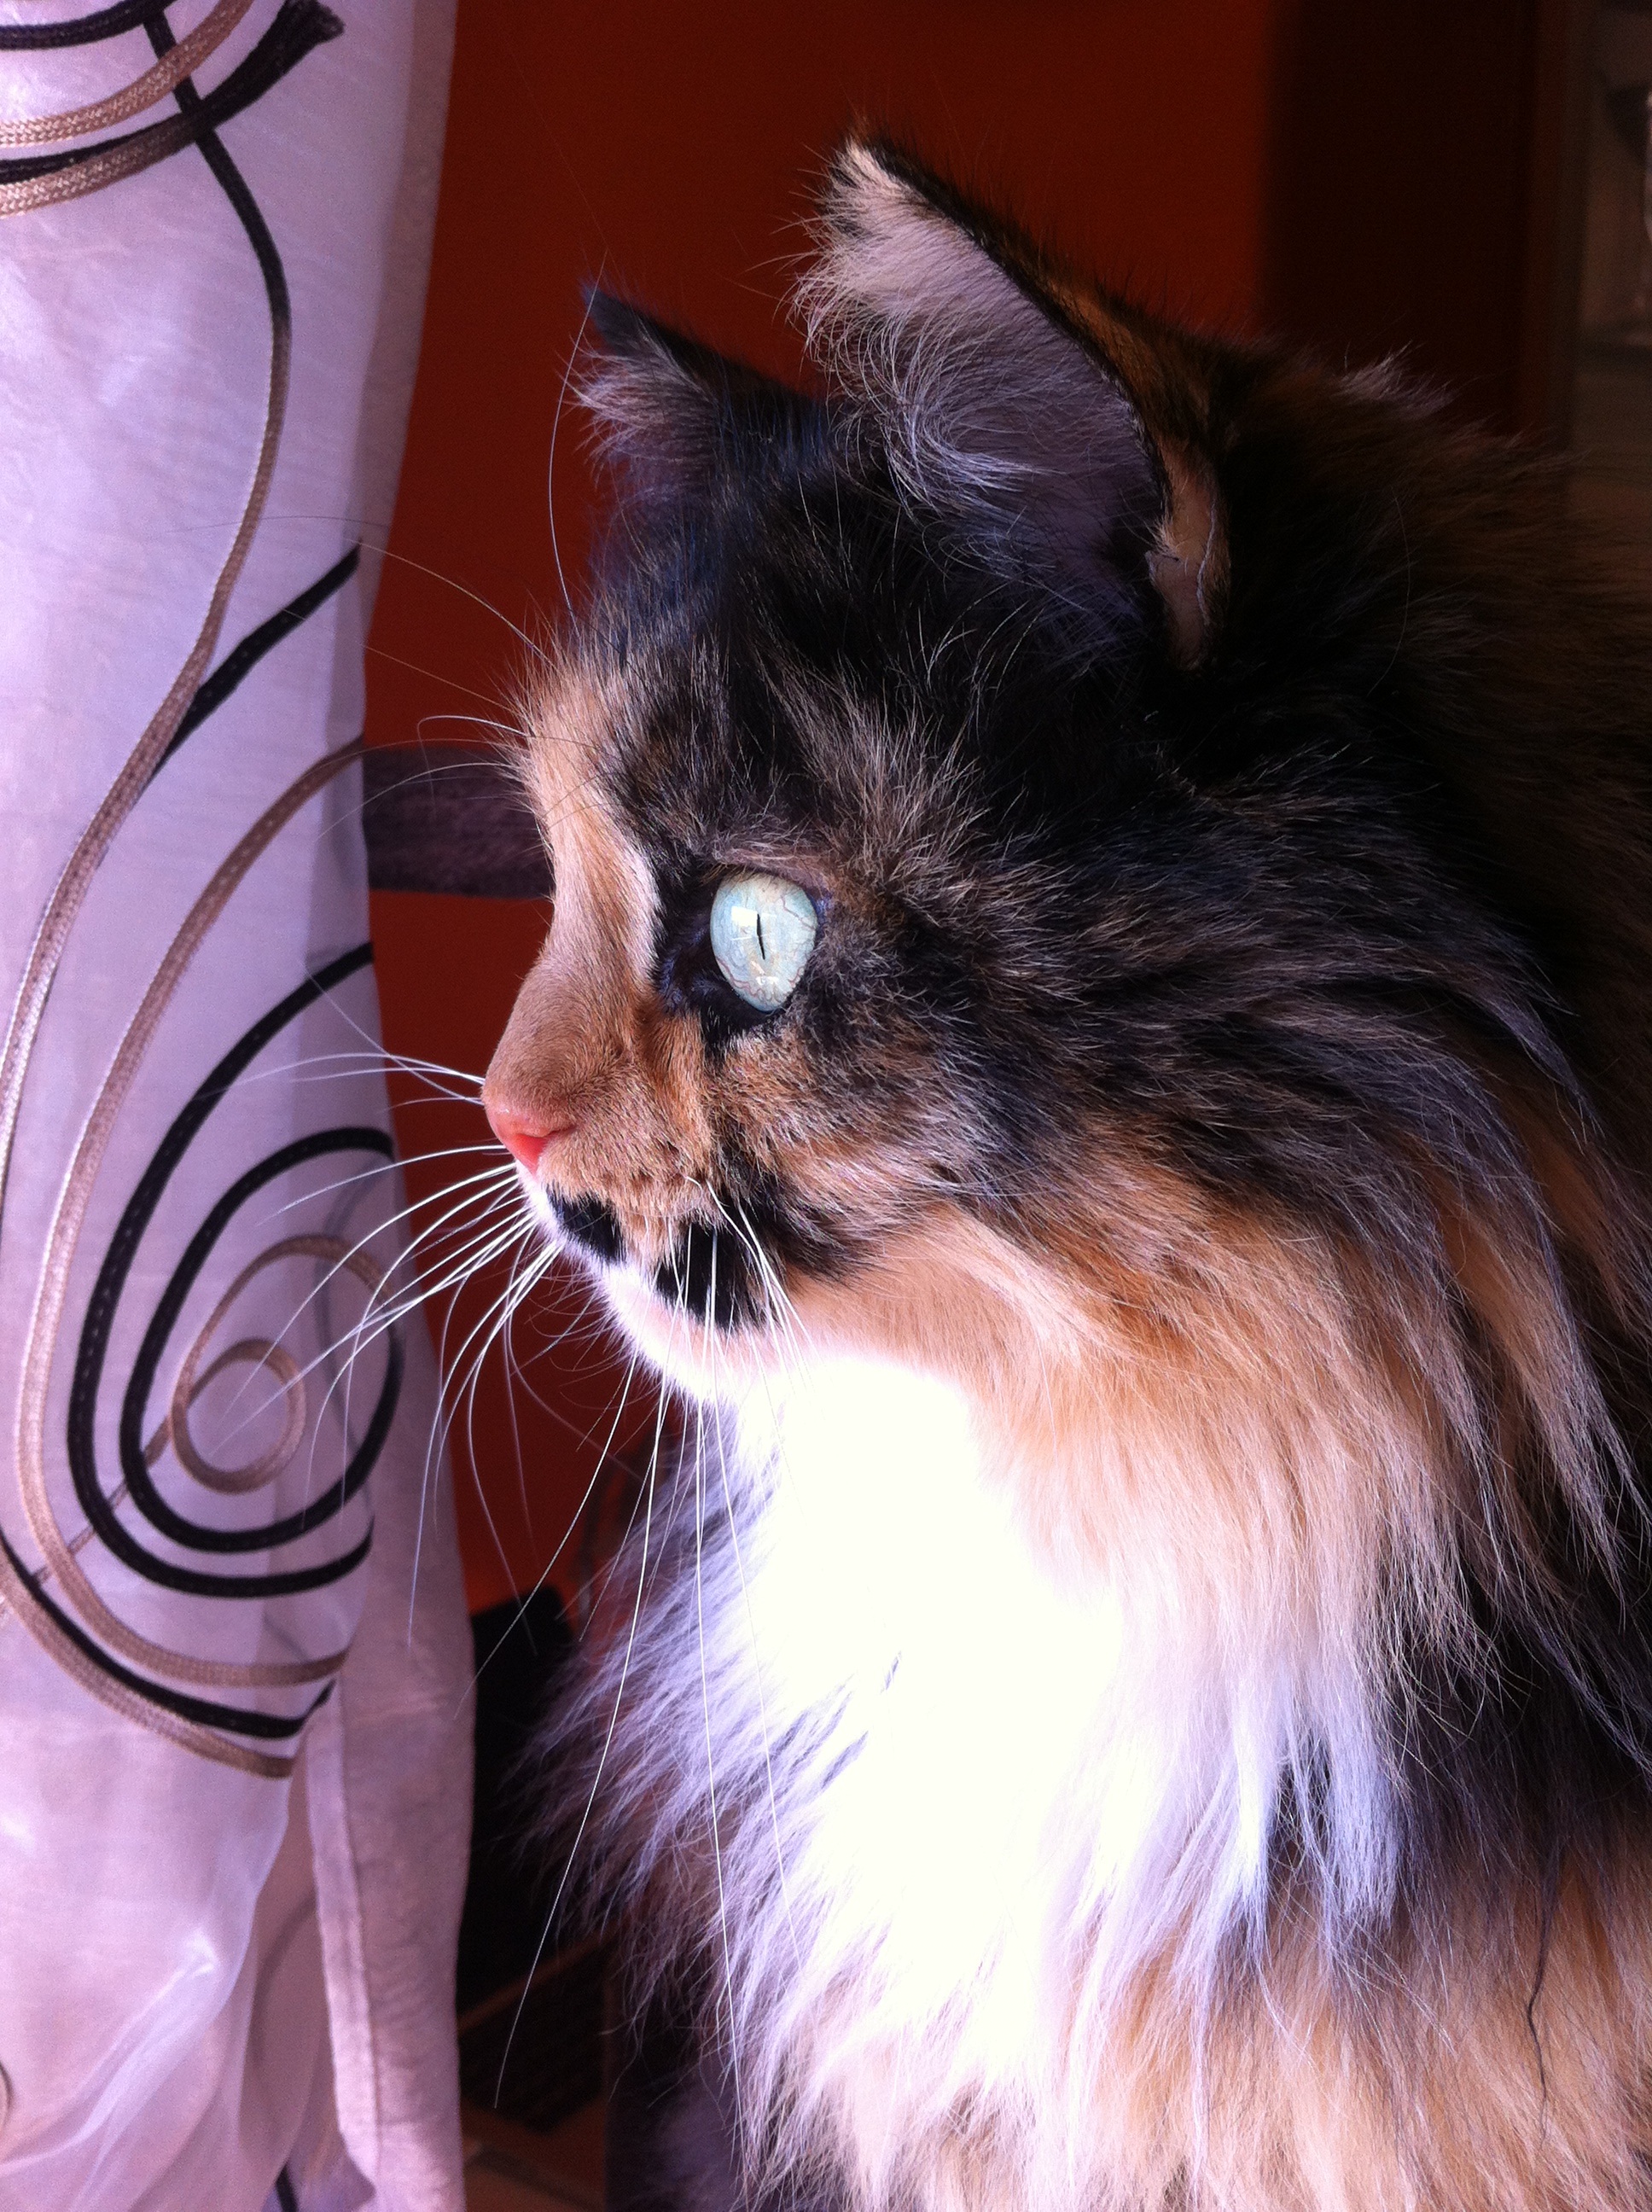
animal, pet, kitten, cat, feline, mammal, spotted, cats, whiskers, vertebrate, beauty, plush, felines, maine coon, small to medium sized cats, cat like mammal, domestic long haired cat